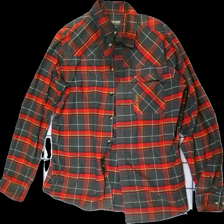
View: front
Type: Shirt
Category: Men
Brand: Not in the list
Brand text on label: eurohunt
Colors: Red, Green, Yellow, Multicolor
Material: 80% Cotton 20% Polyester
Pattern: Checkered print
Cut: Regular
Size: M
Damage: stain
Damage location: bottom left
Price range: 100-150
Recommended usage: Reuse
Description: Checkered shirt